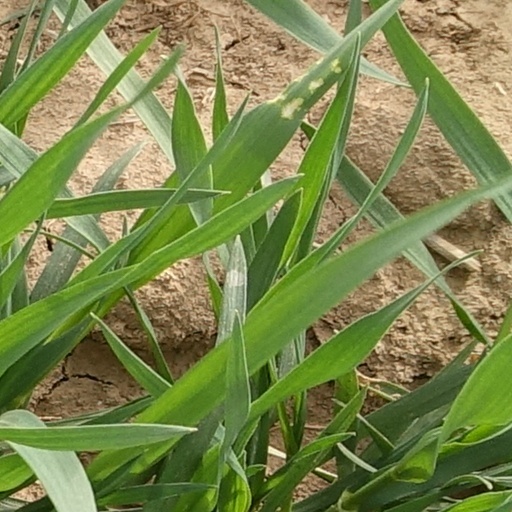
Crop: wheat